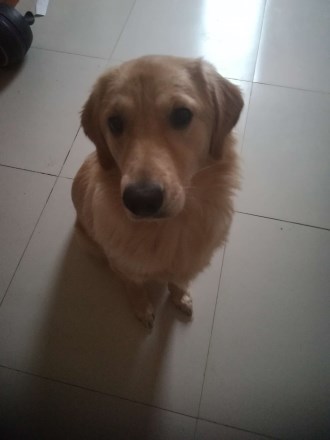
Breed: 5355-n000126-golden_retriever